Catherine Bruce of Clackmannan

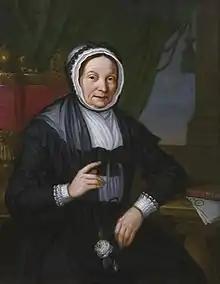
Catherine Bruce of Clackmannan by (school of) owned by Clackmannanshire Council

Catherine Bruce of Clackmannan (1696–1791) was a Scottish noblewoman and Jacobite. She is remembered for unofficially knighting notable people including the poet Robert Burns.